Piran Viseh

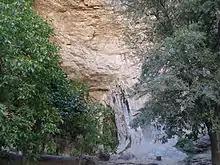
Dar e Sufa.

According to Patrice Lajoye, Piran may not have been a real historical figure at all, but rather a euhemerized thunder deity descended from the Proto-Indo-European Perkwunos, whose name is cognate with the Slavic Perun and Sanskrit Parjanya.